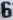
Number: 6